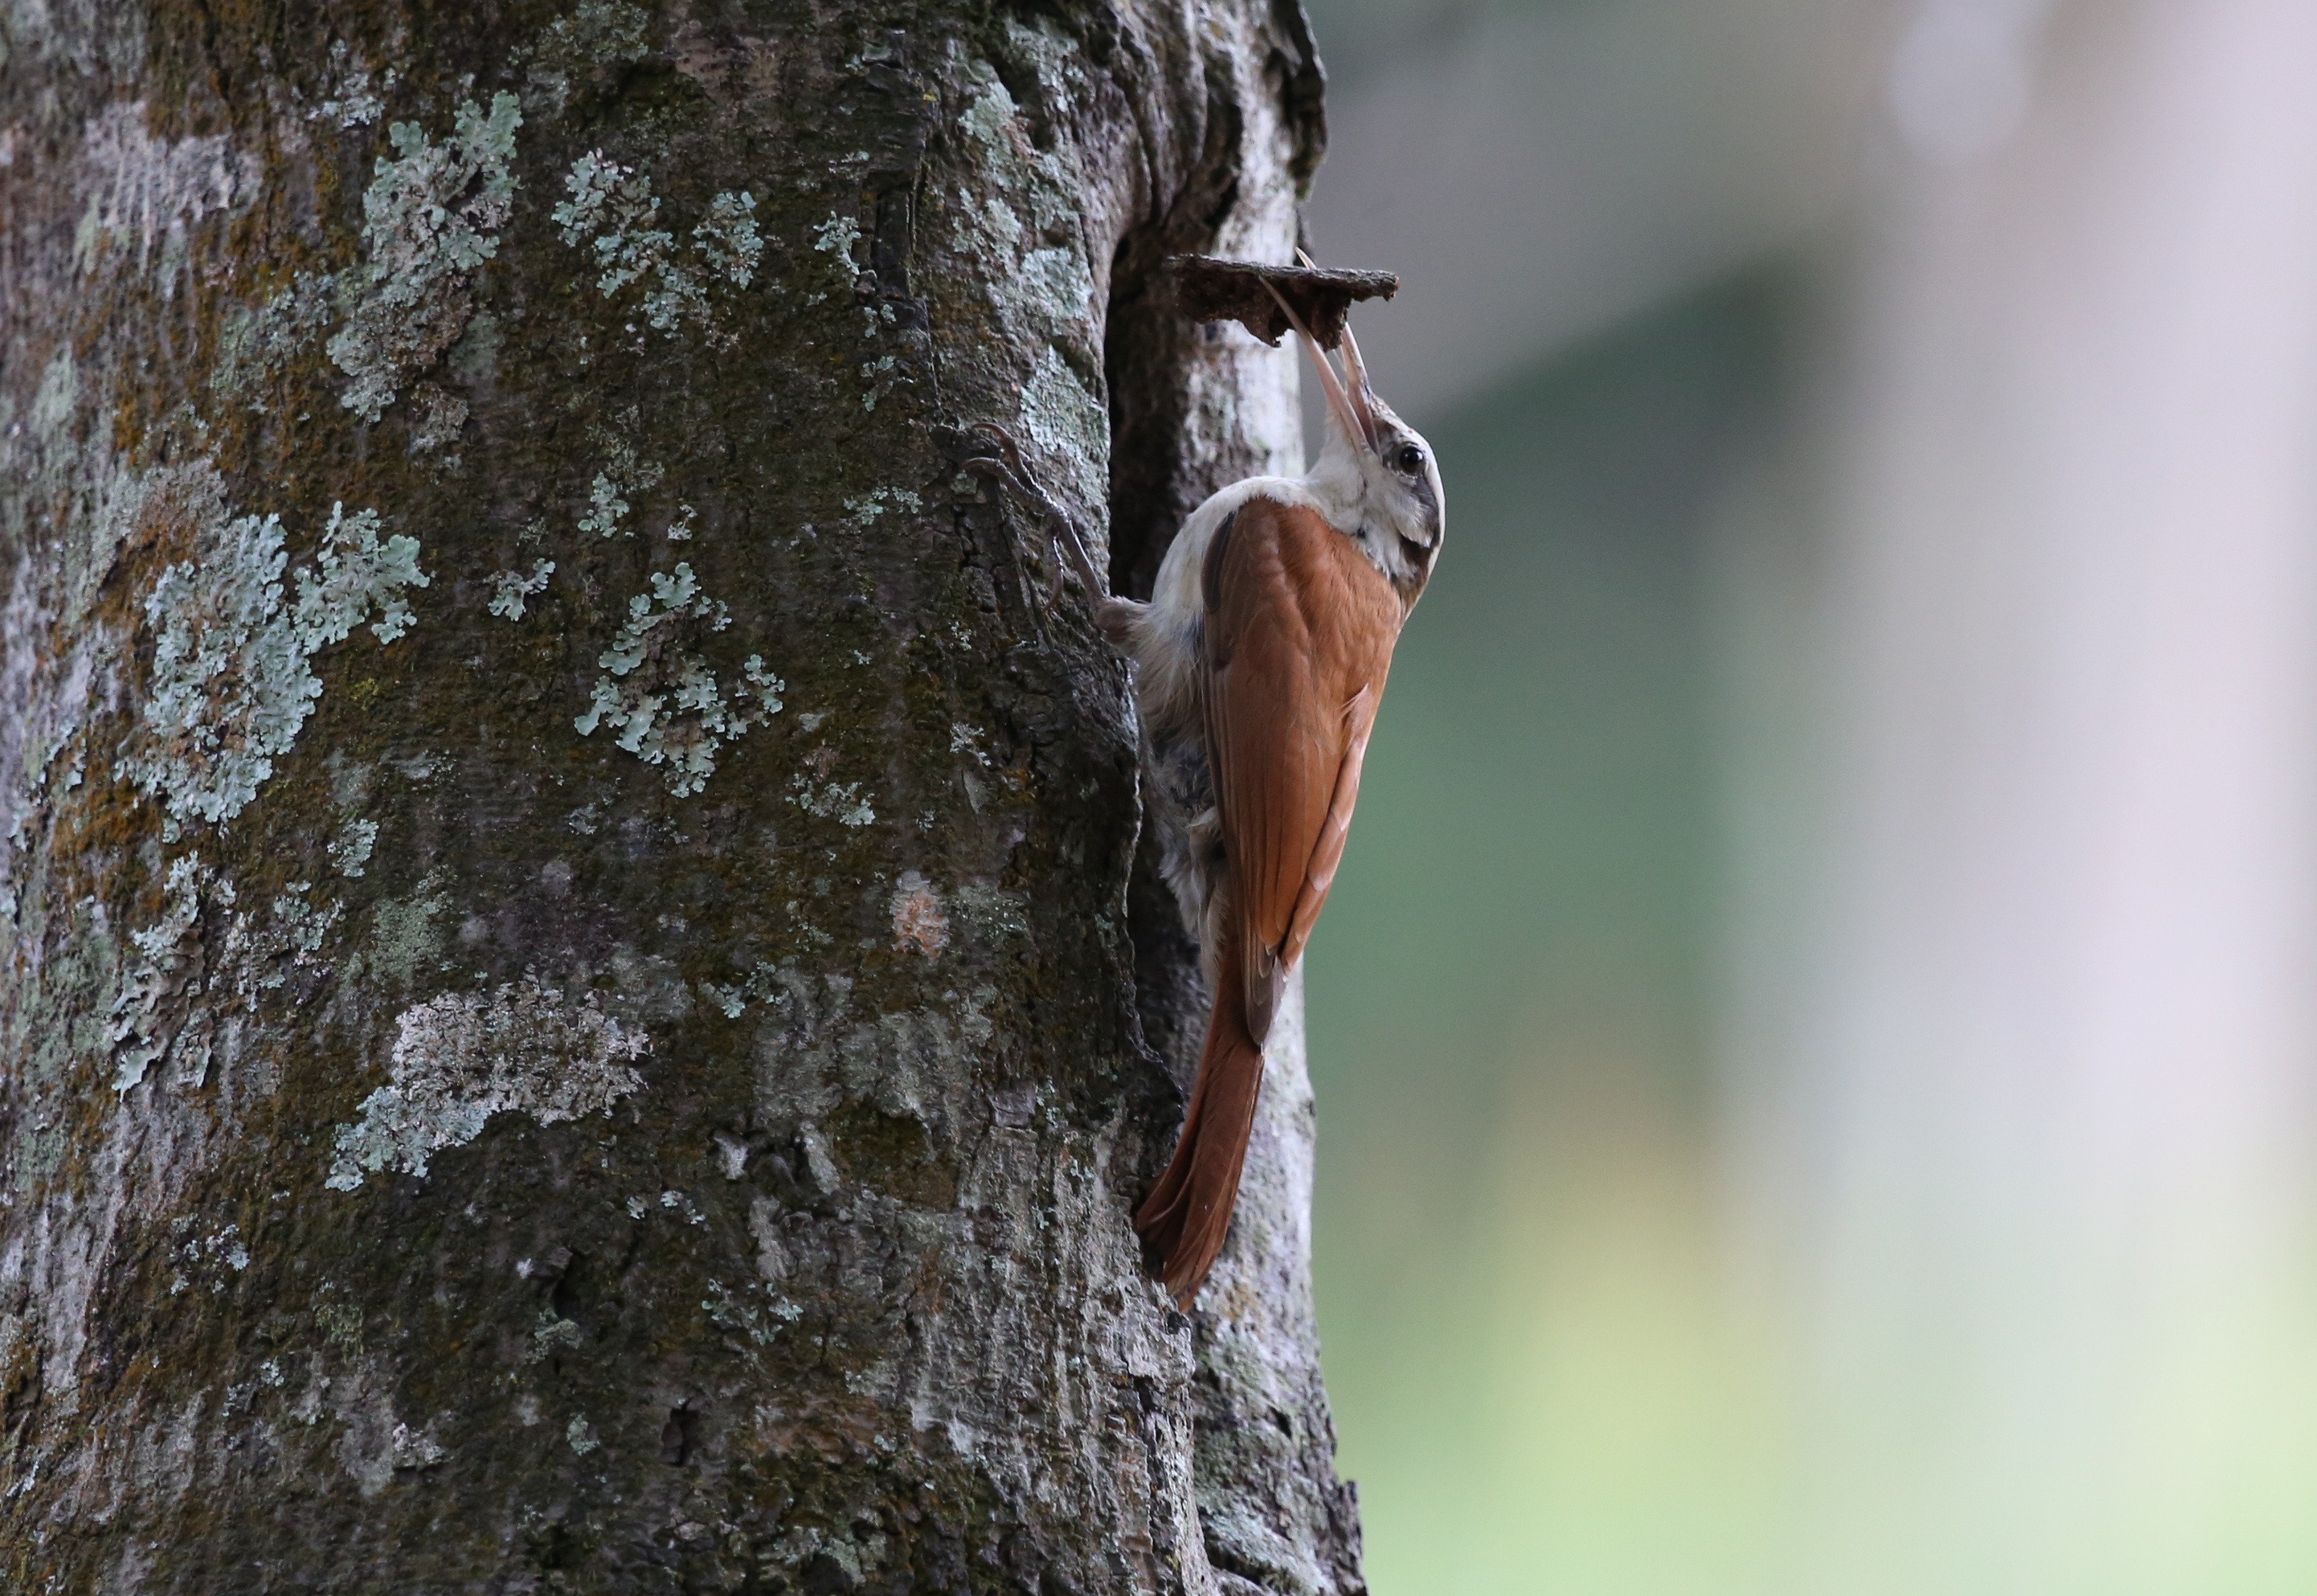
tree, nature, branch, bird, leaf, wildlife, squirrel, fauna, tropical bird, close up, woodpecker, going up, woodpecker brown, making nest